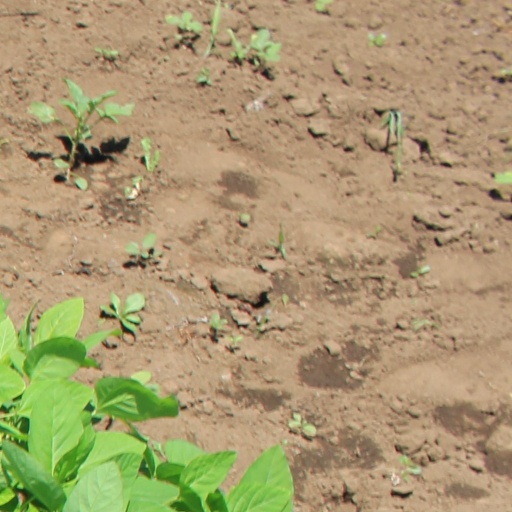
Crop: soybean